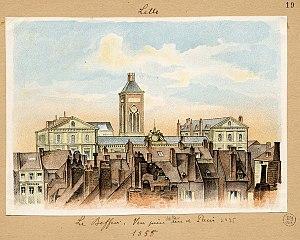
L' ancien beffroi de Lille (1826-1857) était situé au Palais Rihour, siège de l’hôtel-de-ville de Lille de 1664, date de son transfert de l'ancienne halle échevinale, jusqu’à son incendie en 1916. Ce beffroi construit en 1826 fut démoli en 1857.